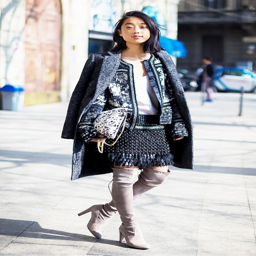
an embellished jacket worn underneath a coat with a studded leather skirt and thigh high boots